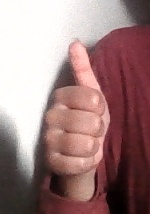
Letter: aleff